Forrest Robinson

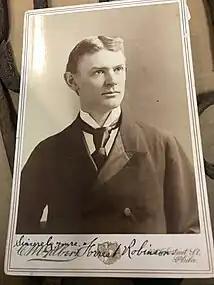
Black-and-white portrait photograph of Forrest Robinson from studio of C. M. Galbert located on Cherry St. in Philadelphia, date unknown

Forrest Robinson (1858 – January 6, 1924) was an American stage and silent era actor. He was a leading man at the Boston Museum Theater and acted in numerous theatrical productions in New York. He has also appeared in numerous films.